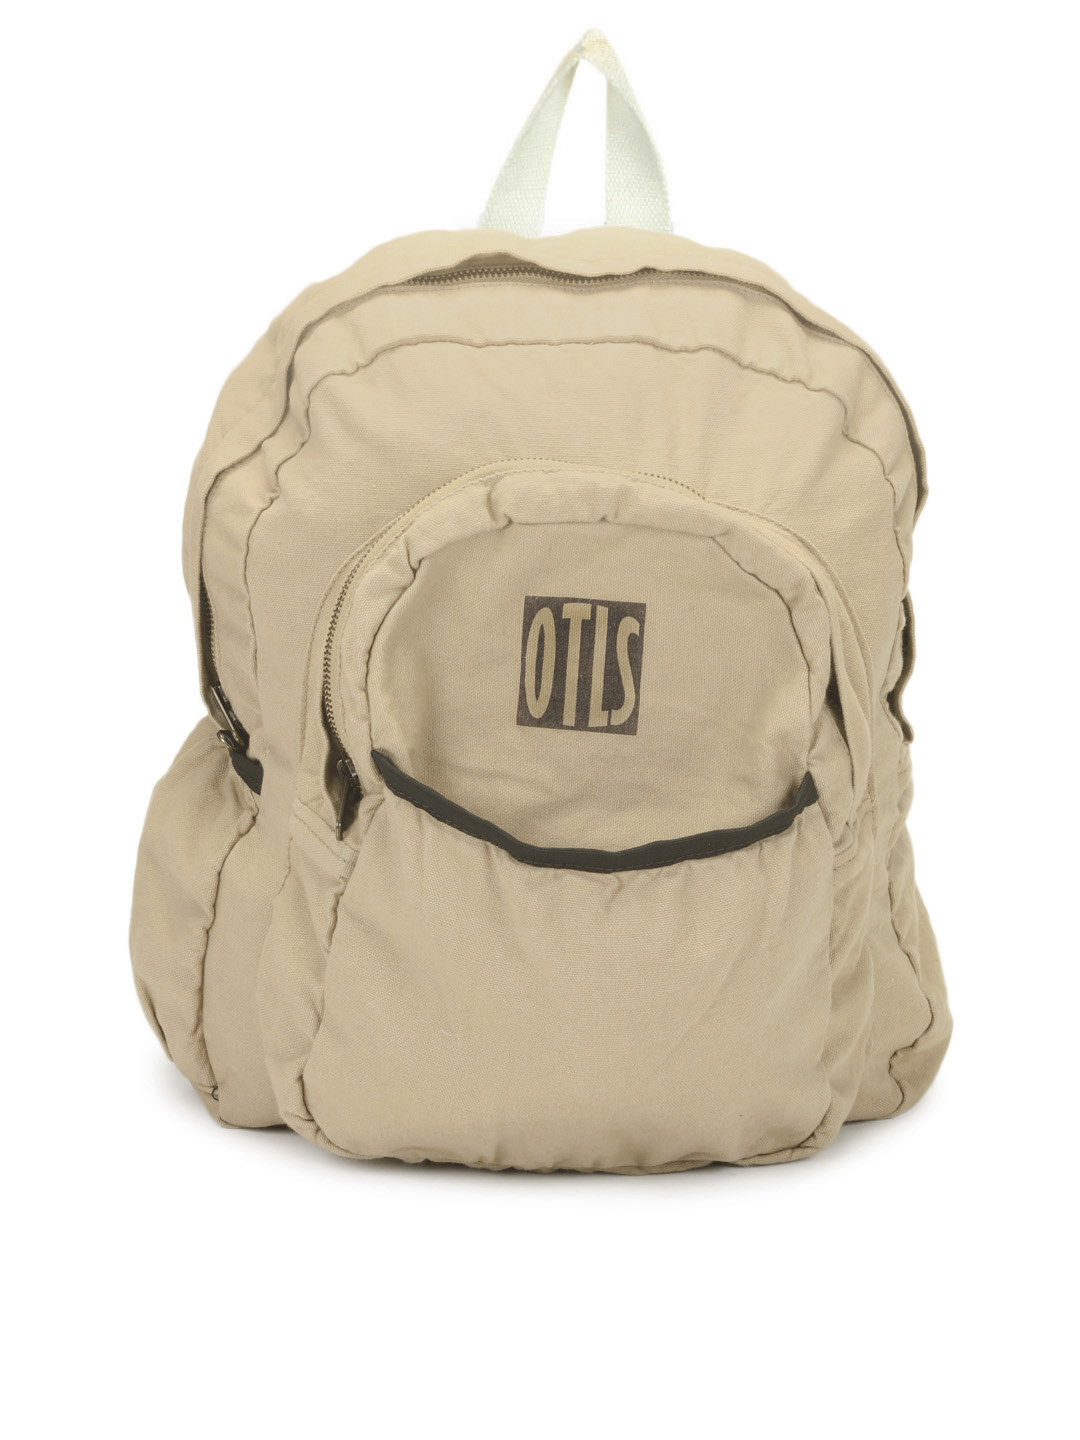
OTLS Unisex Beige Backpack
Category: Accessories / Bags / Backpacks
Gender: Unisex
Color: Beige
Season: Summer 2012
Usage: Casual